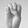
ASL letter: E